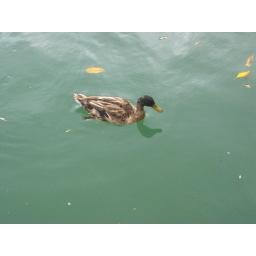
A duck in the water at Universal Studios